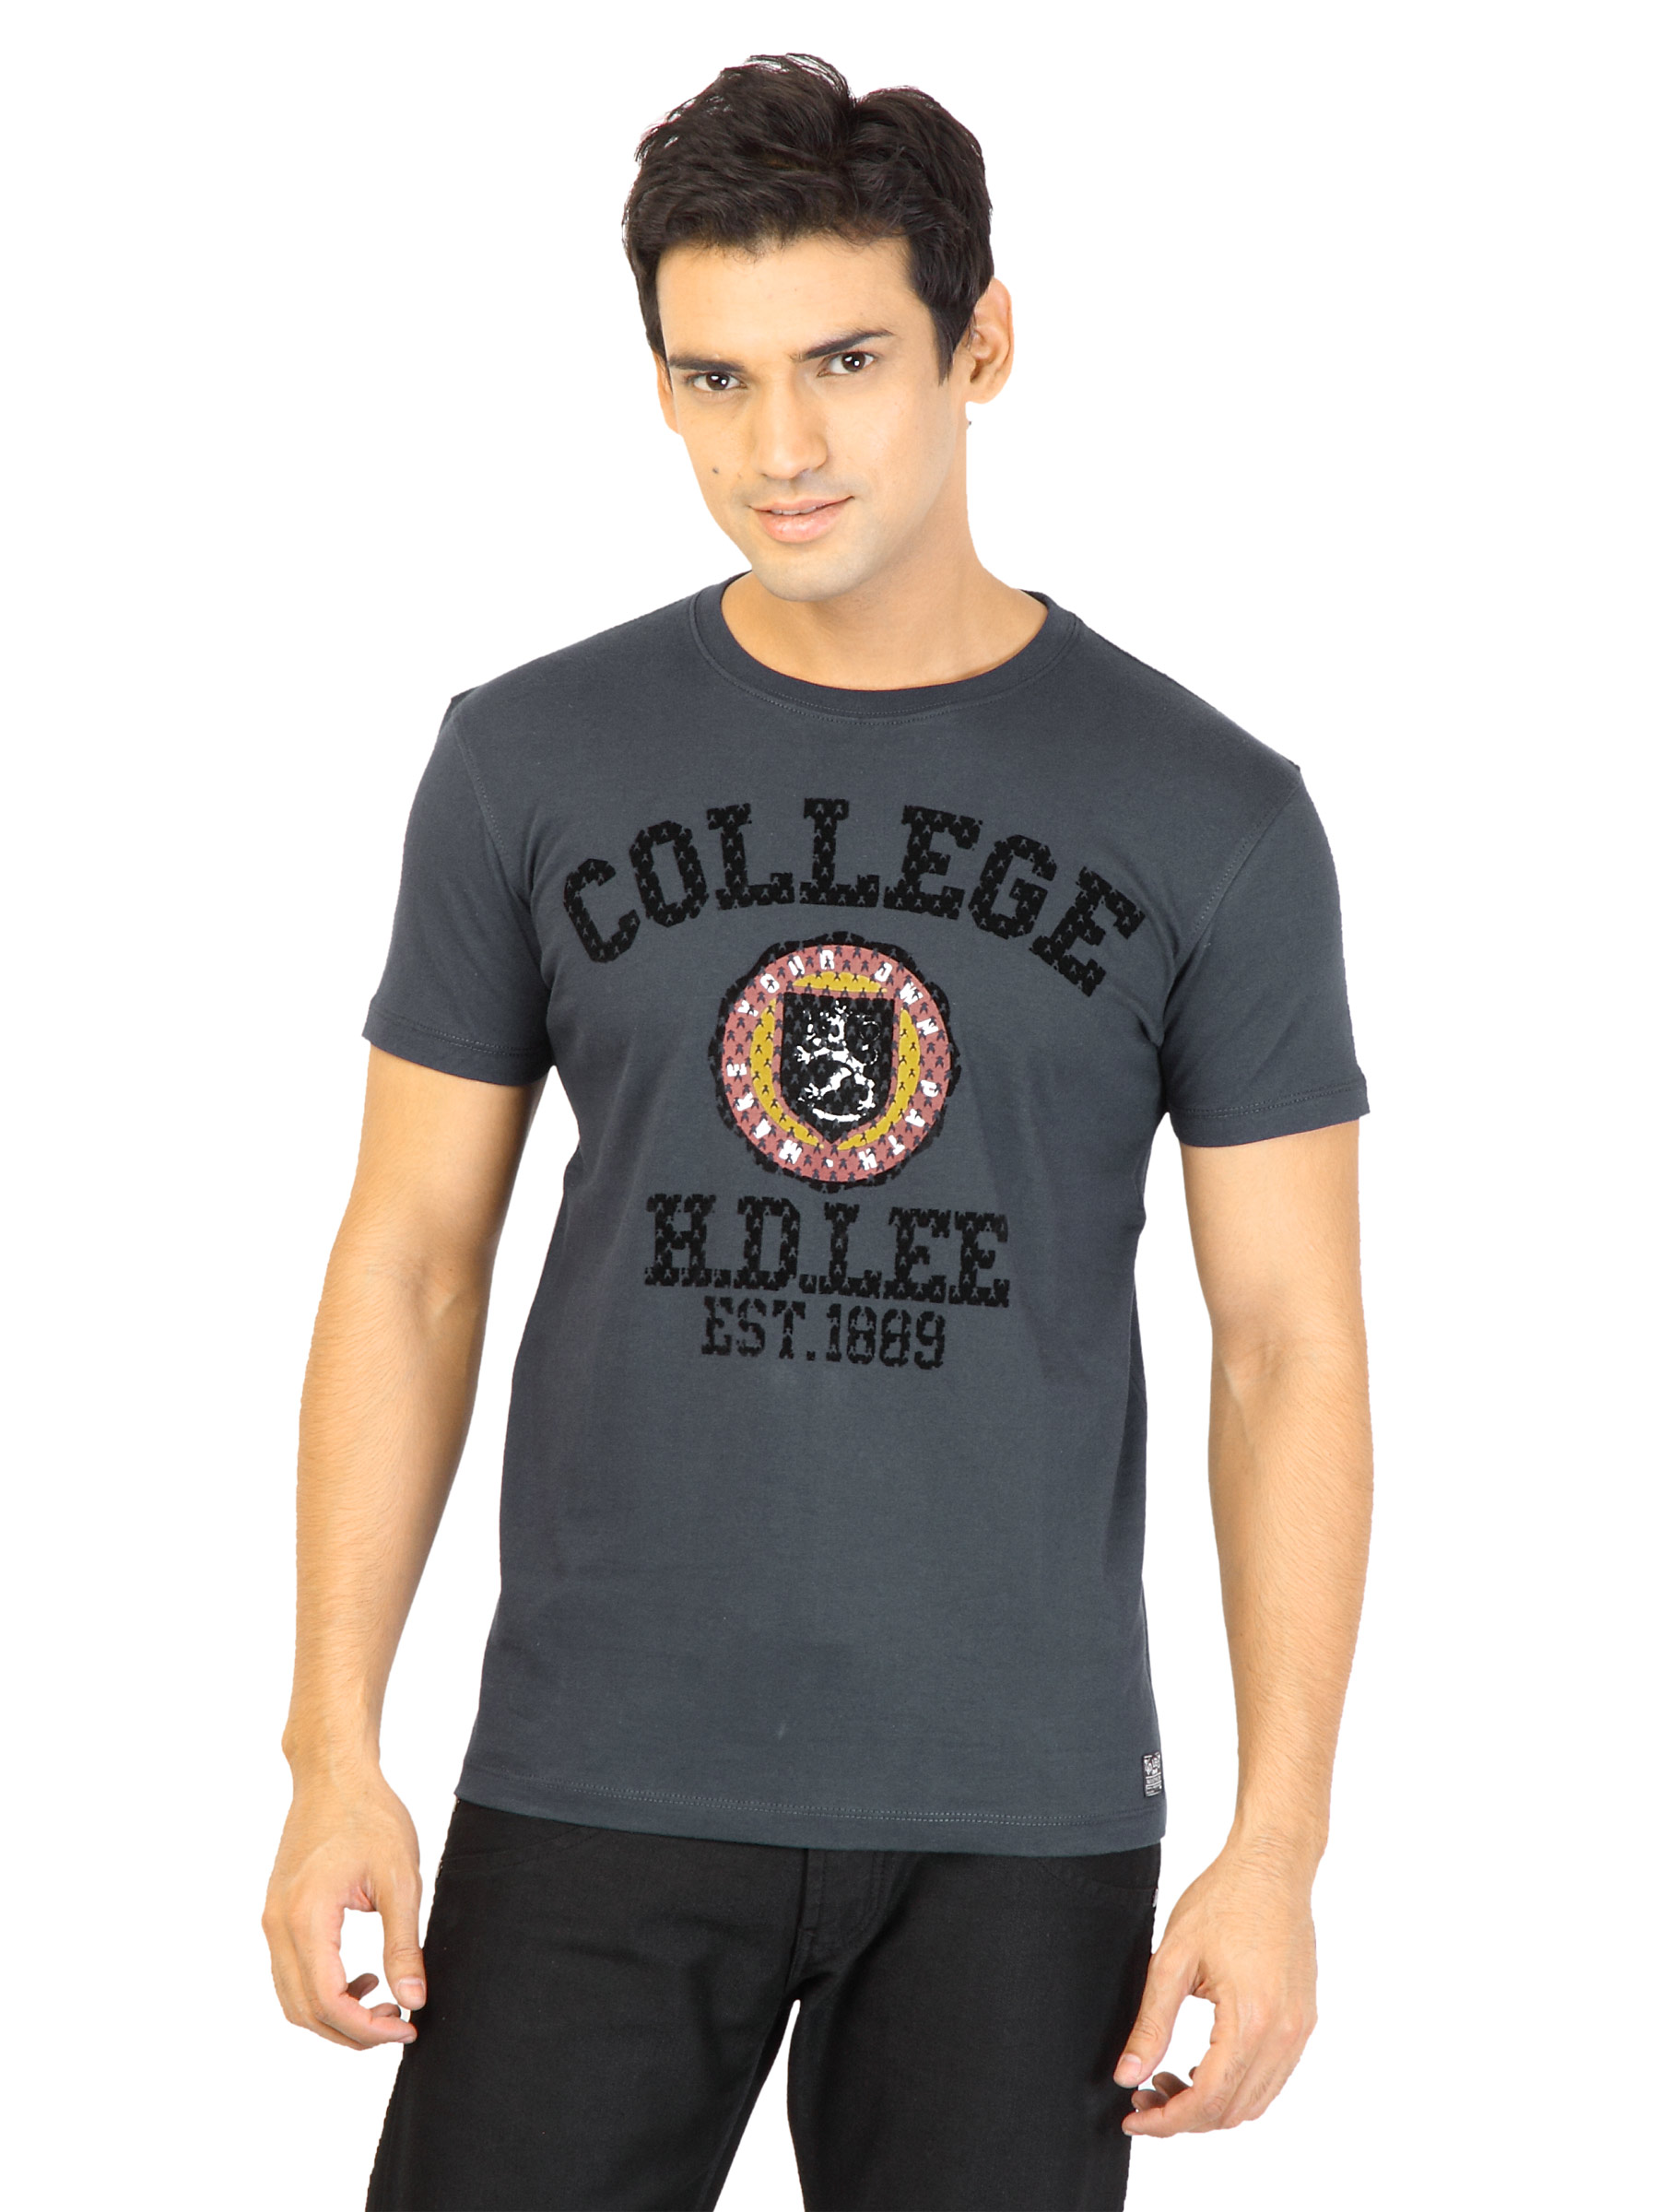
Lee Men Printed Navy Blue Tshirts
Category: Apparel / Topwear / Tshirts
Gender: Men
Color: Navy Blue
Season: Fall 2011
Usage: Casual